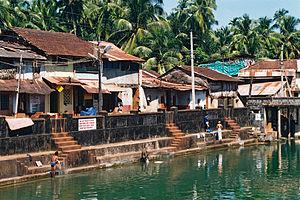
Gokarna est un village de l'État du Karnataka en Inde, dans le District de Uttara Kannada.